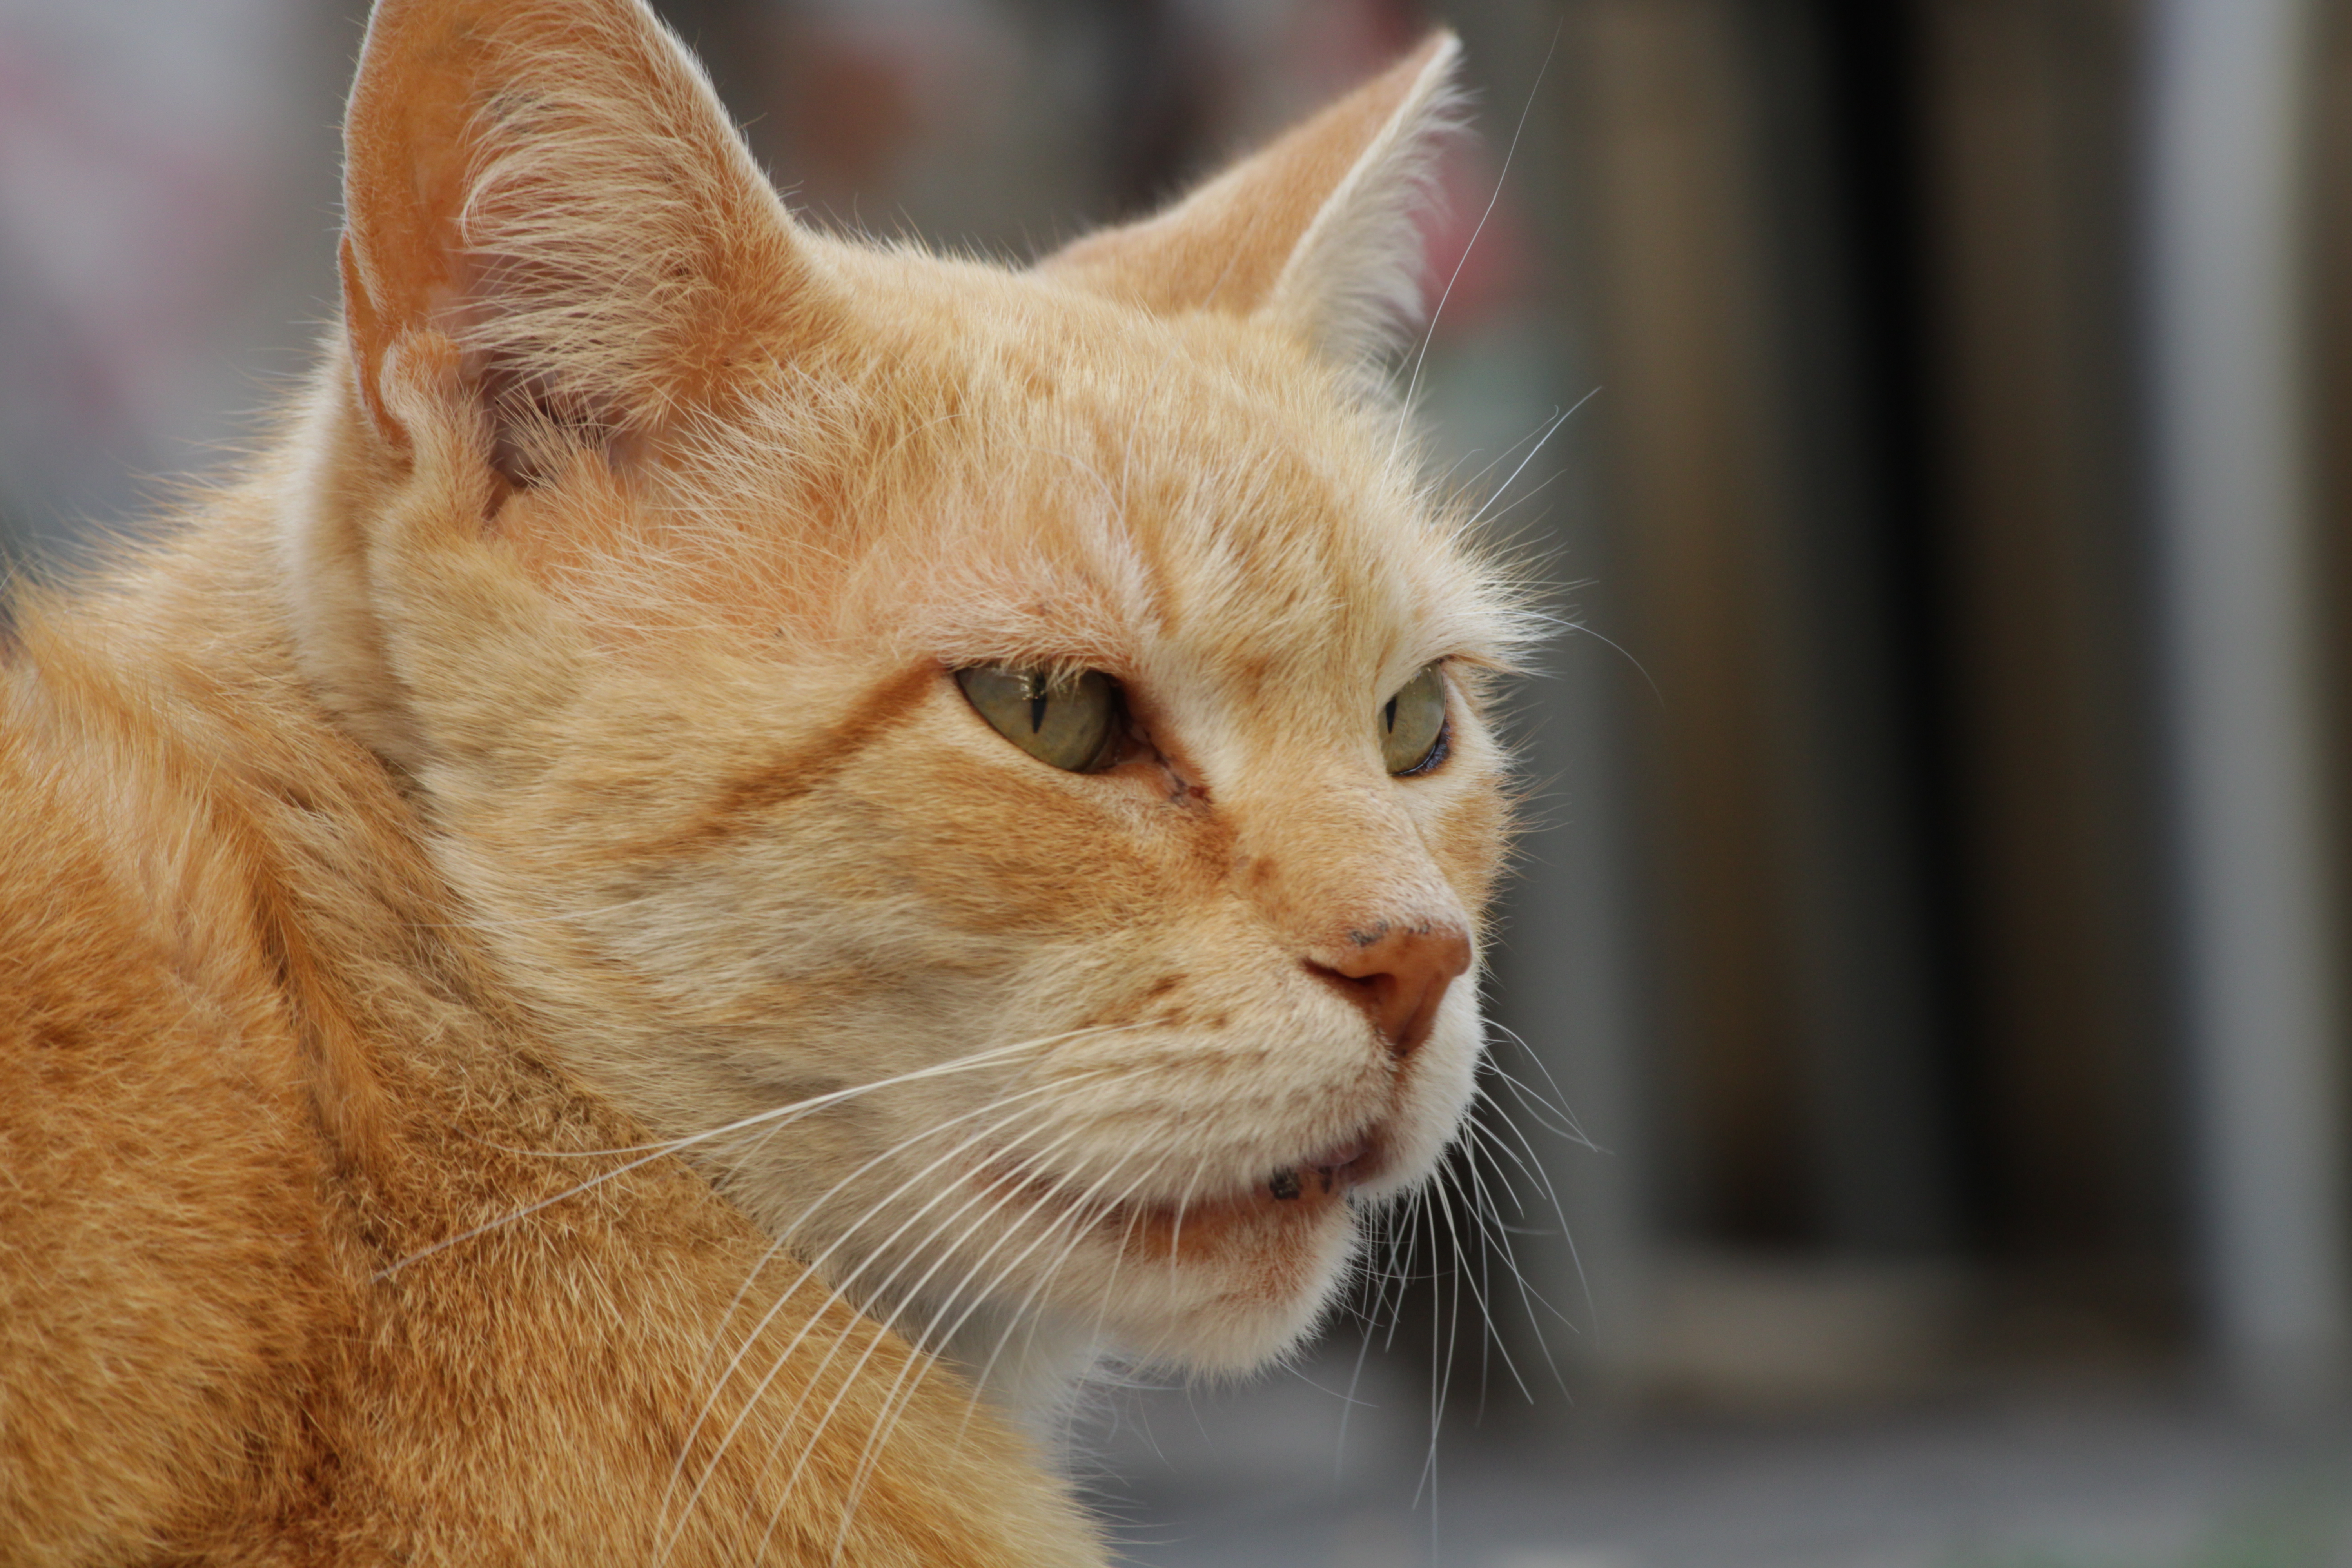
cat, mammal, vertebrate, whiskers, small to medium sized cats, felidae, carnivore, tabby cat, nose, Arabian mau, snout, close up, aegean cat, european shorthair, domestic short haired cat, german rex, asian, fawn, Ojos azules, fur, kitten, australian mist